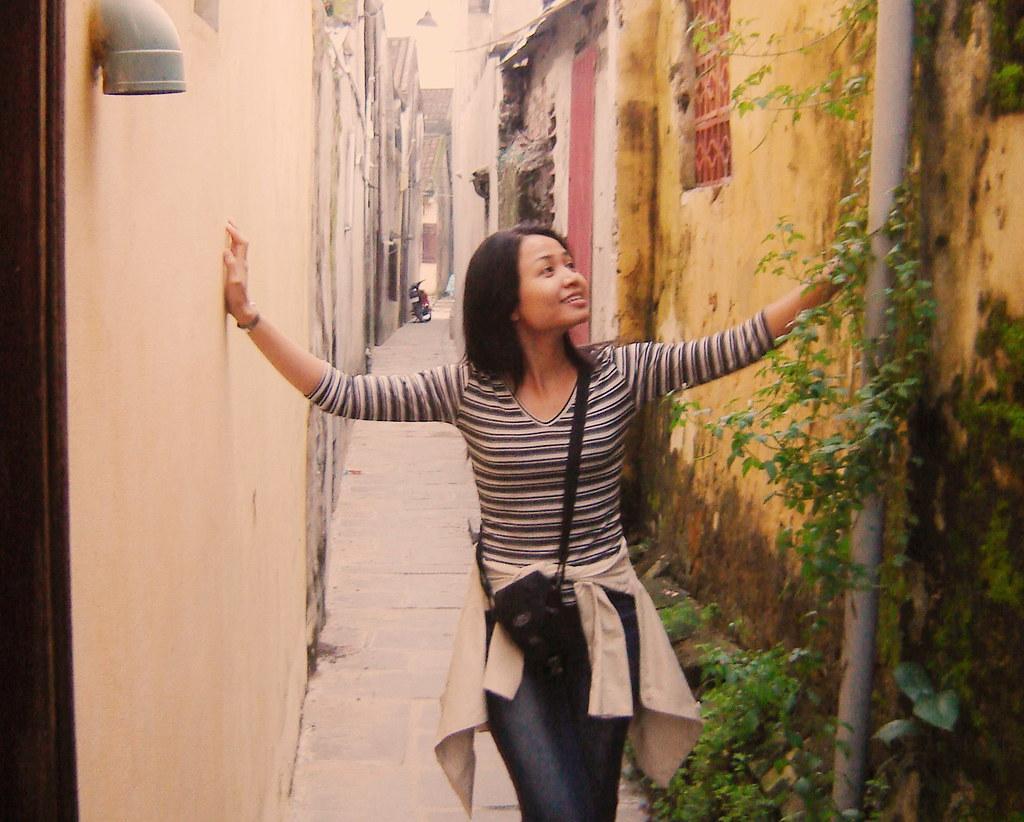
có một cô gái đang chạm hai tay vào hai bức tường ở hai bên